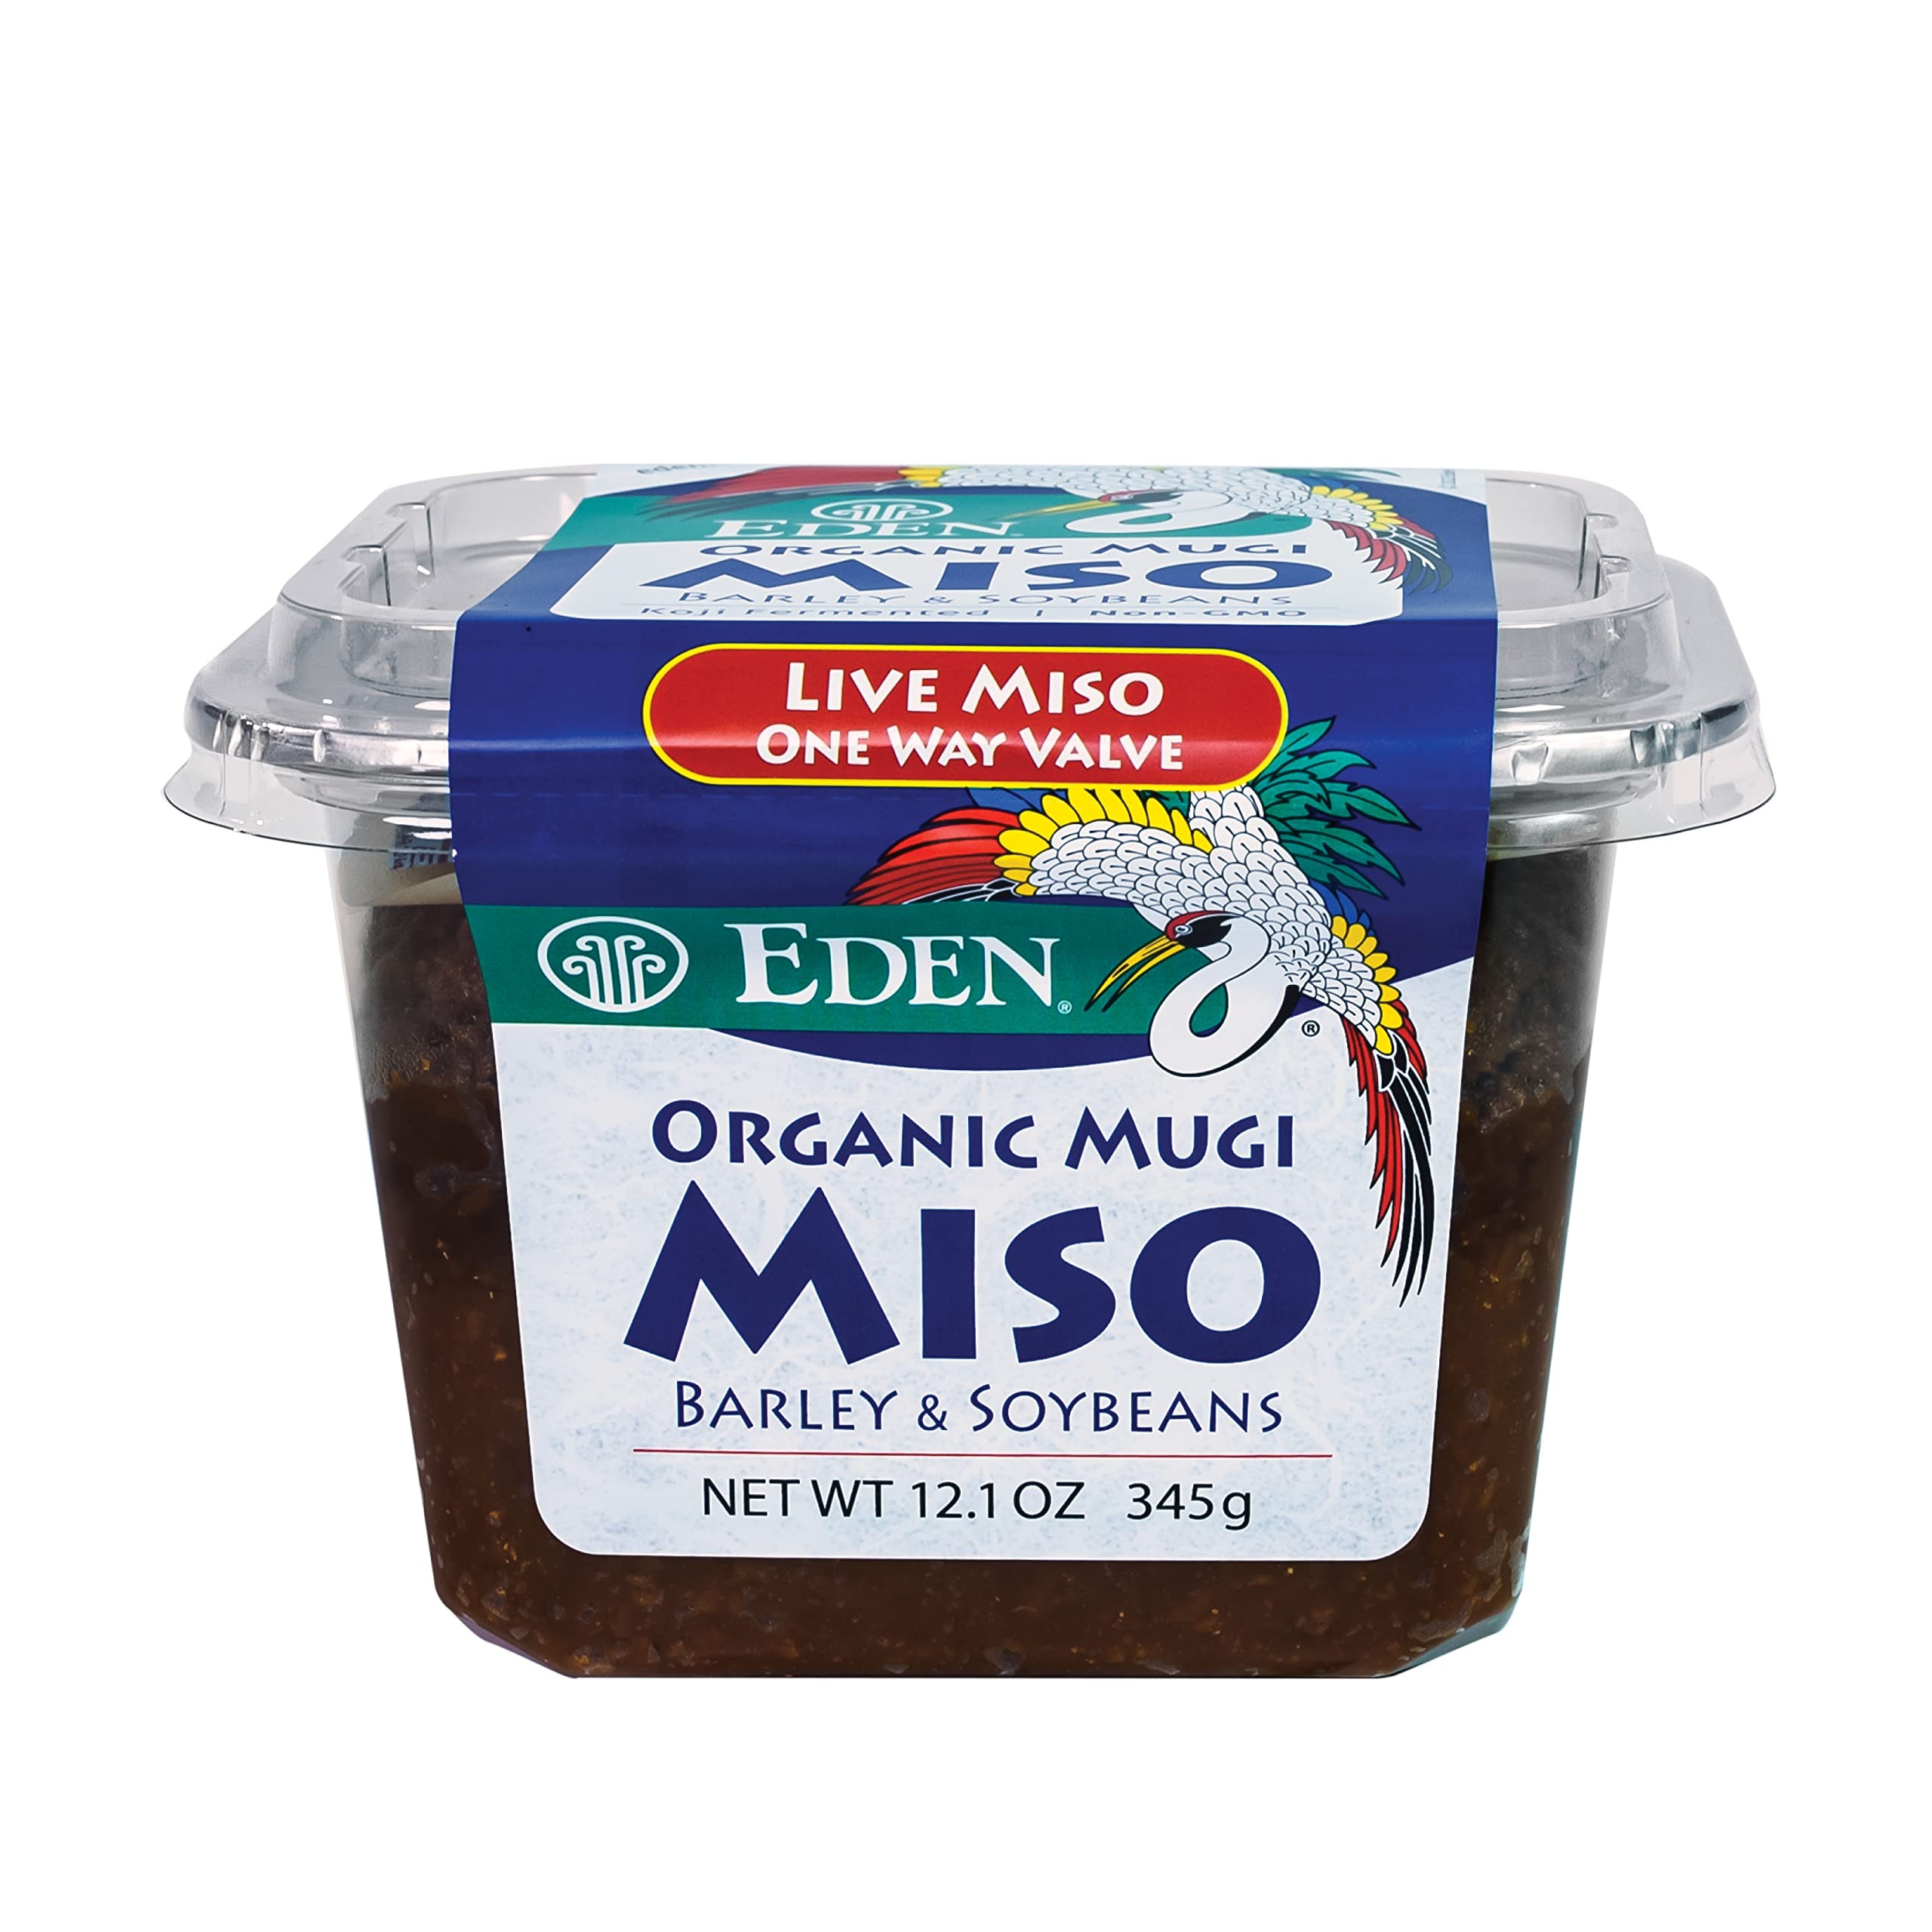
Item Name: Eden Organic Mugi Miso Paste, Live Culture, Barley and Soybeans, Light and Versatile, Made in Japan, 12.1oz (345g)
Bullet Point 1: Live culture, unpasteurized miso.
Bullet Point 2: Non GMO, organic whole soybean and organic barley.
Bullet Point 3: Koji fermented in the traditional manner by a Japanese miso maker since 1854.
Bullet Point 4: Traditional koji and microorganism culture fermentation breaks down proteins into amino acids and carbohydrates into sugars providing 5x the protective isoflavones compared to non-fermented soyfood.
Bullet Point 5: Perfect for miso soup, dressing, sauces and marinades.
Product Description: Impressively umami delicious, Organic Eden Mugi Miso is a live culture, unpasteurized miso of non-GMO, organic whole soybean and organic barley, koji fermented in the traditional manner by a 170-year-old (since 1854) Japanese miso maker. Mugi miso is the most popular type, ideal for everyday use in any season. This unpasteurized miso is living food with a culture of beneficial microorganisms, digestive enzymes, and protective isoflavones that result. It is a concentrated source of easily assimilable nourishment. High protein nourishment in a resealable tub pack with a one-way valve. The ancient, traditional koji and microorganism culture fermentation breaks down proteins into amino acids and carbohydrates into sugars. This style of miso provides five times the protective isoflavones of non-fermented soyfood. It is the result of generations of refined techniques by an esteemed family miso company. Their recipes and knowledge have been handed down for generations. The miso company’s dedication to the wholesome, delicious superfood that miso can be is a beneficial joy.
Value: 12.1
Unit: Ounce

Price: 12.19